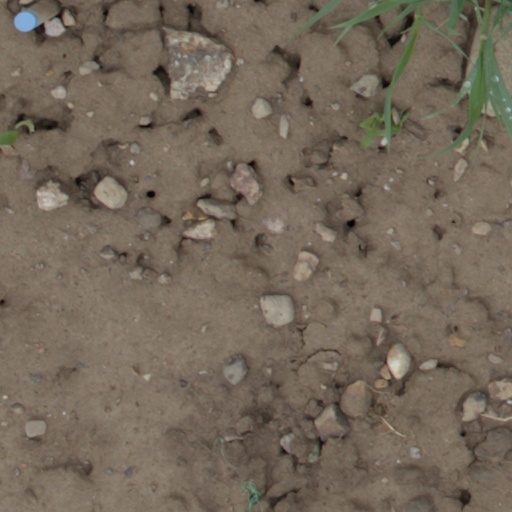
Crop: wheat